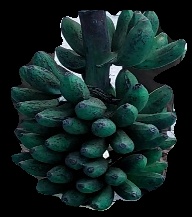
Variety: rasbale
Grade: grade3